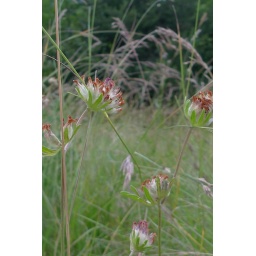
flowers in the field